MechWarrior (role-playing game)

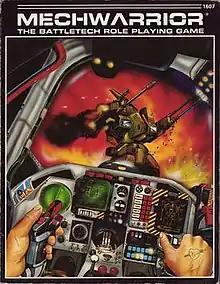
First edition cover, 1986

MechWarrior is a set of role-playing game rules published by FASA Corporation in 1986 that were designed to be used with FASA's previously published mecha wargame "BattleTech".